Bahay Nakpil-Bautista

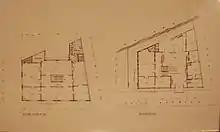
Postcard showing the floor plans of the house

The lot measures 500 square meters and had two storeys, with wood and stone as primary construction materials. The ground floor consists of the "zaguan" (parking area for horse-drawn carriage), "cuarto" (bedroom), "sala" (living room), patio, and the "plateria" (area for designing jewelry). The upper floor contains the "ante sala" (anteroom), "sala", patio, "comedor" (dining room), "azotea", "cuarto", "oficina", and "cocina" (kitchen). The second floor was built with wood to resist earthquakes.